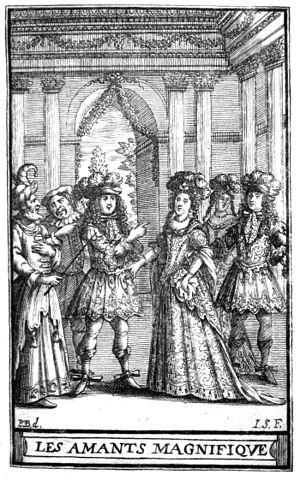
Les Amants magnifiques est une comédie-ballet de Molière sur une musique de Jean-Baptiste Lully, composée et représentée à l'occasion du carnaval de février 1670, au cours de festivités nommées Divertissement royal. C'est lors de cette représentation que Louis XIV monte pour la dernière fois sur scène en tant que danseur.